History of Egypt

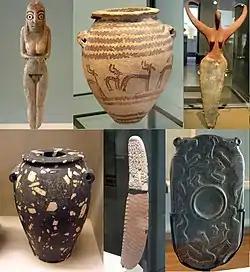
Artifacts of Egypt from the prehistoric period, from 4400 to 3100 BC. First row from top left: a Badarian ivory figurine, a Naqada II jar, a Bat figurine. Second row: a diorite vase, a flint knife, a cosmetic palette.

There is evidence of petroglyphs along the Nile terraces and in desert oases. In the 10th millennium BC, a culture of hunter-gatherers and fishermen was replaced by a grain-grinding culture. Climate changes and/or overgrazing around 6000 BC began to desiccate the pastoral lands of Egypt, forming the Sahara. Early tribal peoples migrated to the Nile River, where they developed a settled agricultural economy and more centralized society.